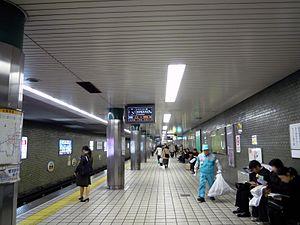
Honmachi est une station du métro d'Osaka sur les lignes Midōsuji, Chūō et Yotsubashi dans l'arrondissement de Chūō à Osaka.